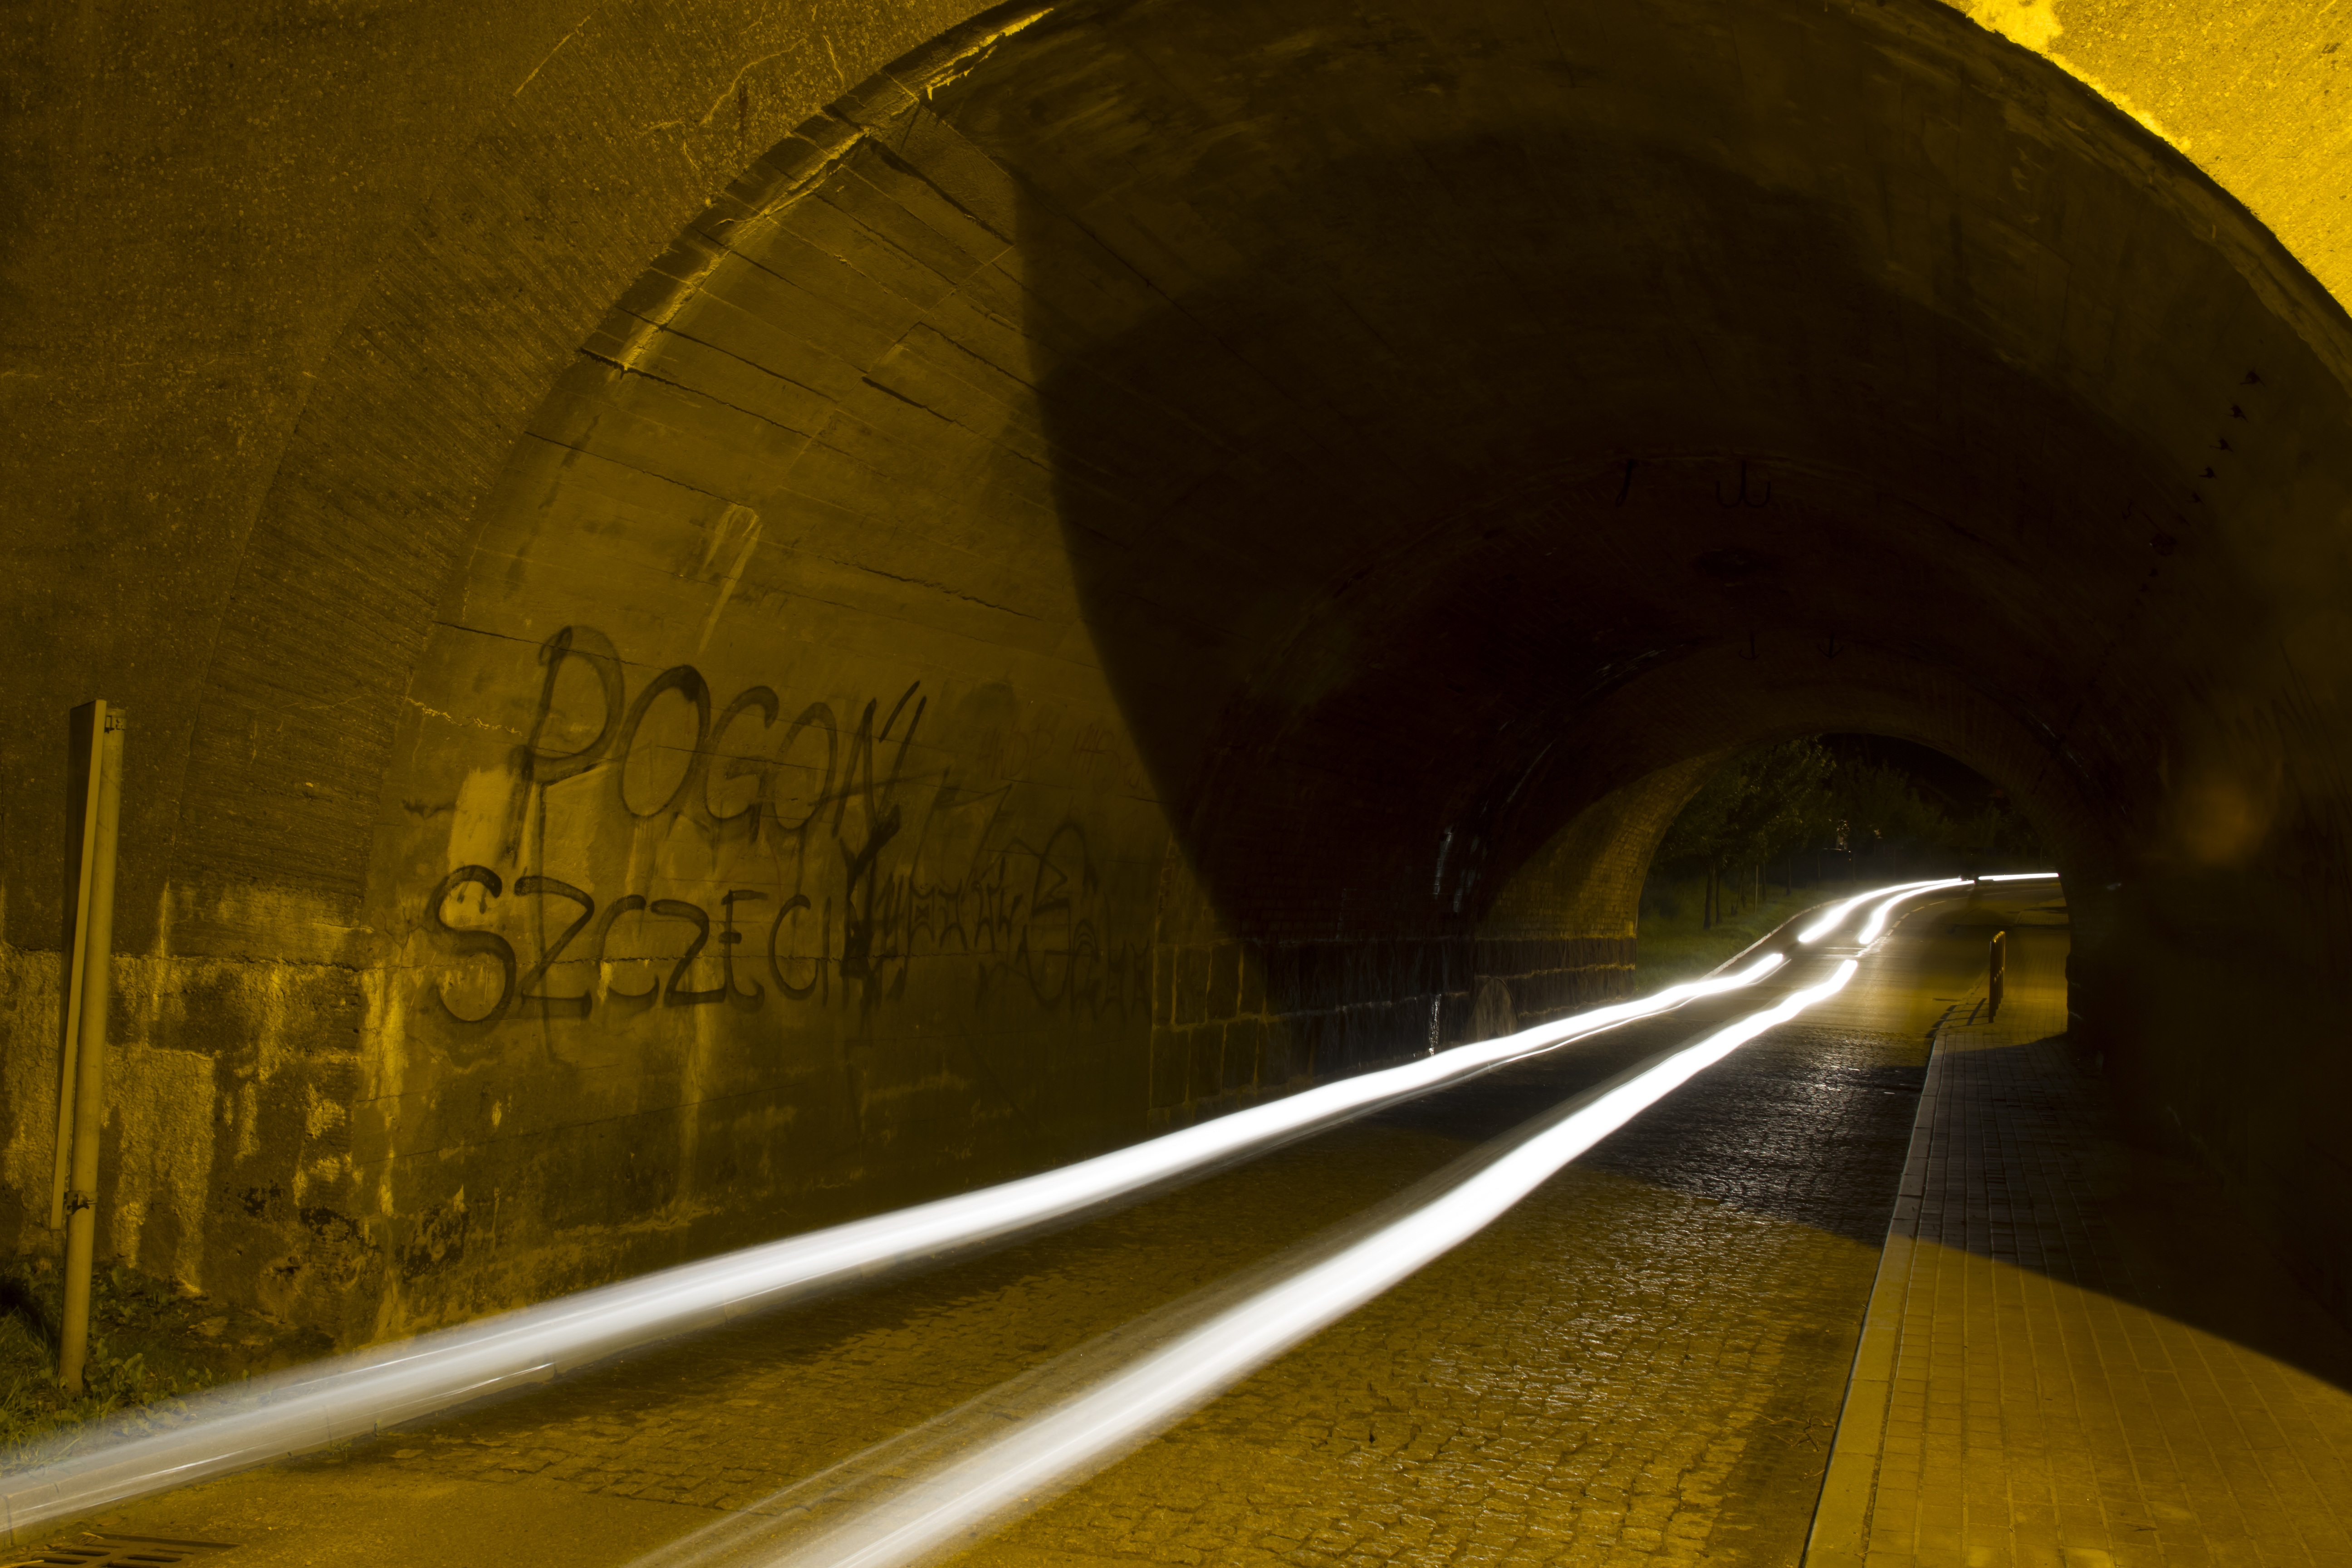
fire, light painting, night, light, sparks, sky, the darkness, flashes, tunnel, city, street, graffiti, pavement, car